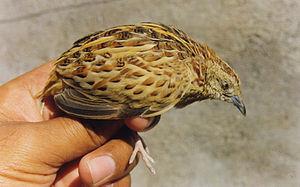
Cette liste de la faune française regroupe les espèces de Charadriiformes peuplant la France métropolitaine.